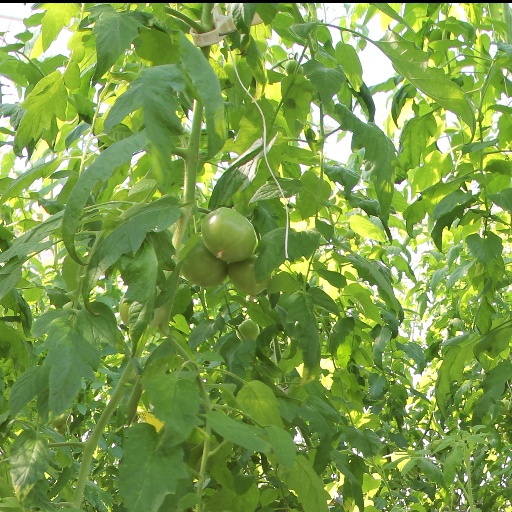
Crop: tomato